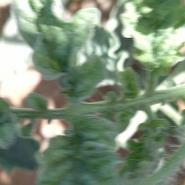
Crop: Tomato
Condition: virosis-d